Badnjak (Serbian)

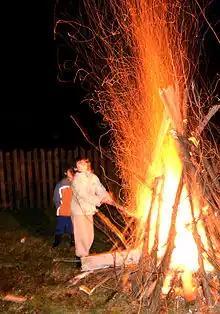
Burning of the "badnjak" in Jablanica

The thicker end of the log, the end that was nearest to the tree's roots, may have a special significance. In Montenegro it is called the head of the "badnjak"; the main log is laid on the fire with its head pointing east. In central Serbia, the "badnjak" is laid with its thicker end sticking out from the "ognjište". The household's shepherds would kiss over it to ensure an abundance of lambs in the coming year. In Gruža it is coated with honey which is then licked by children. At the side of "ognjište" where the thicker end is situated, the family may place a plowshare, a round loaf of bread, a glove filled with wheat, sugar, or a sieve containing grain, honey, cakes, wine, salt, prunes, walnuts, and apples. The cut surface of the thicker end is in Čečava kissed by all the family members after the "badnjak" is laid on the fire.